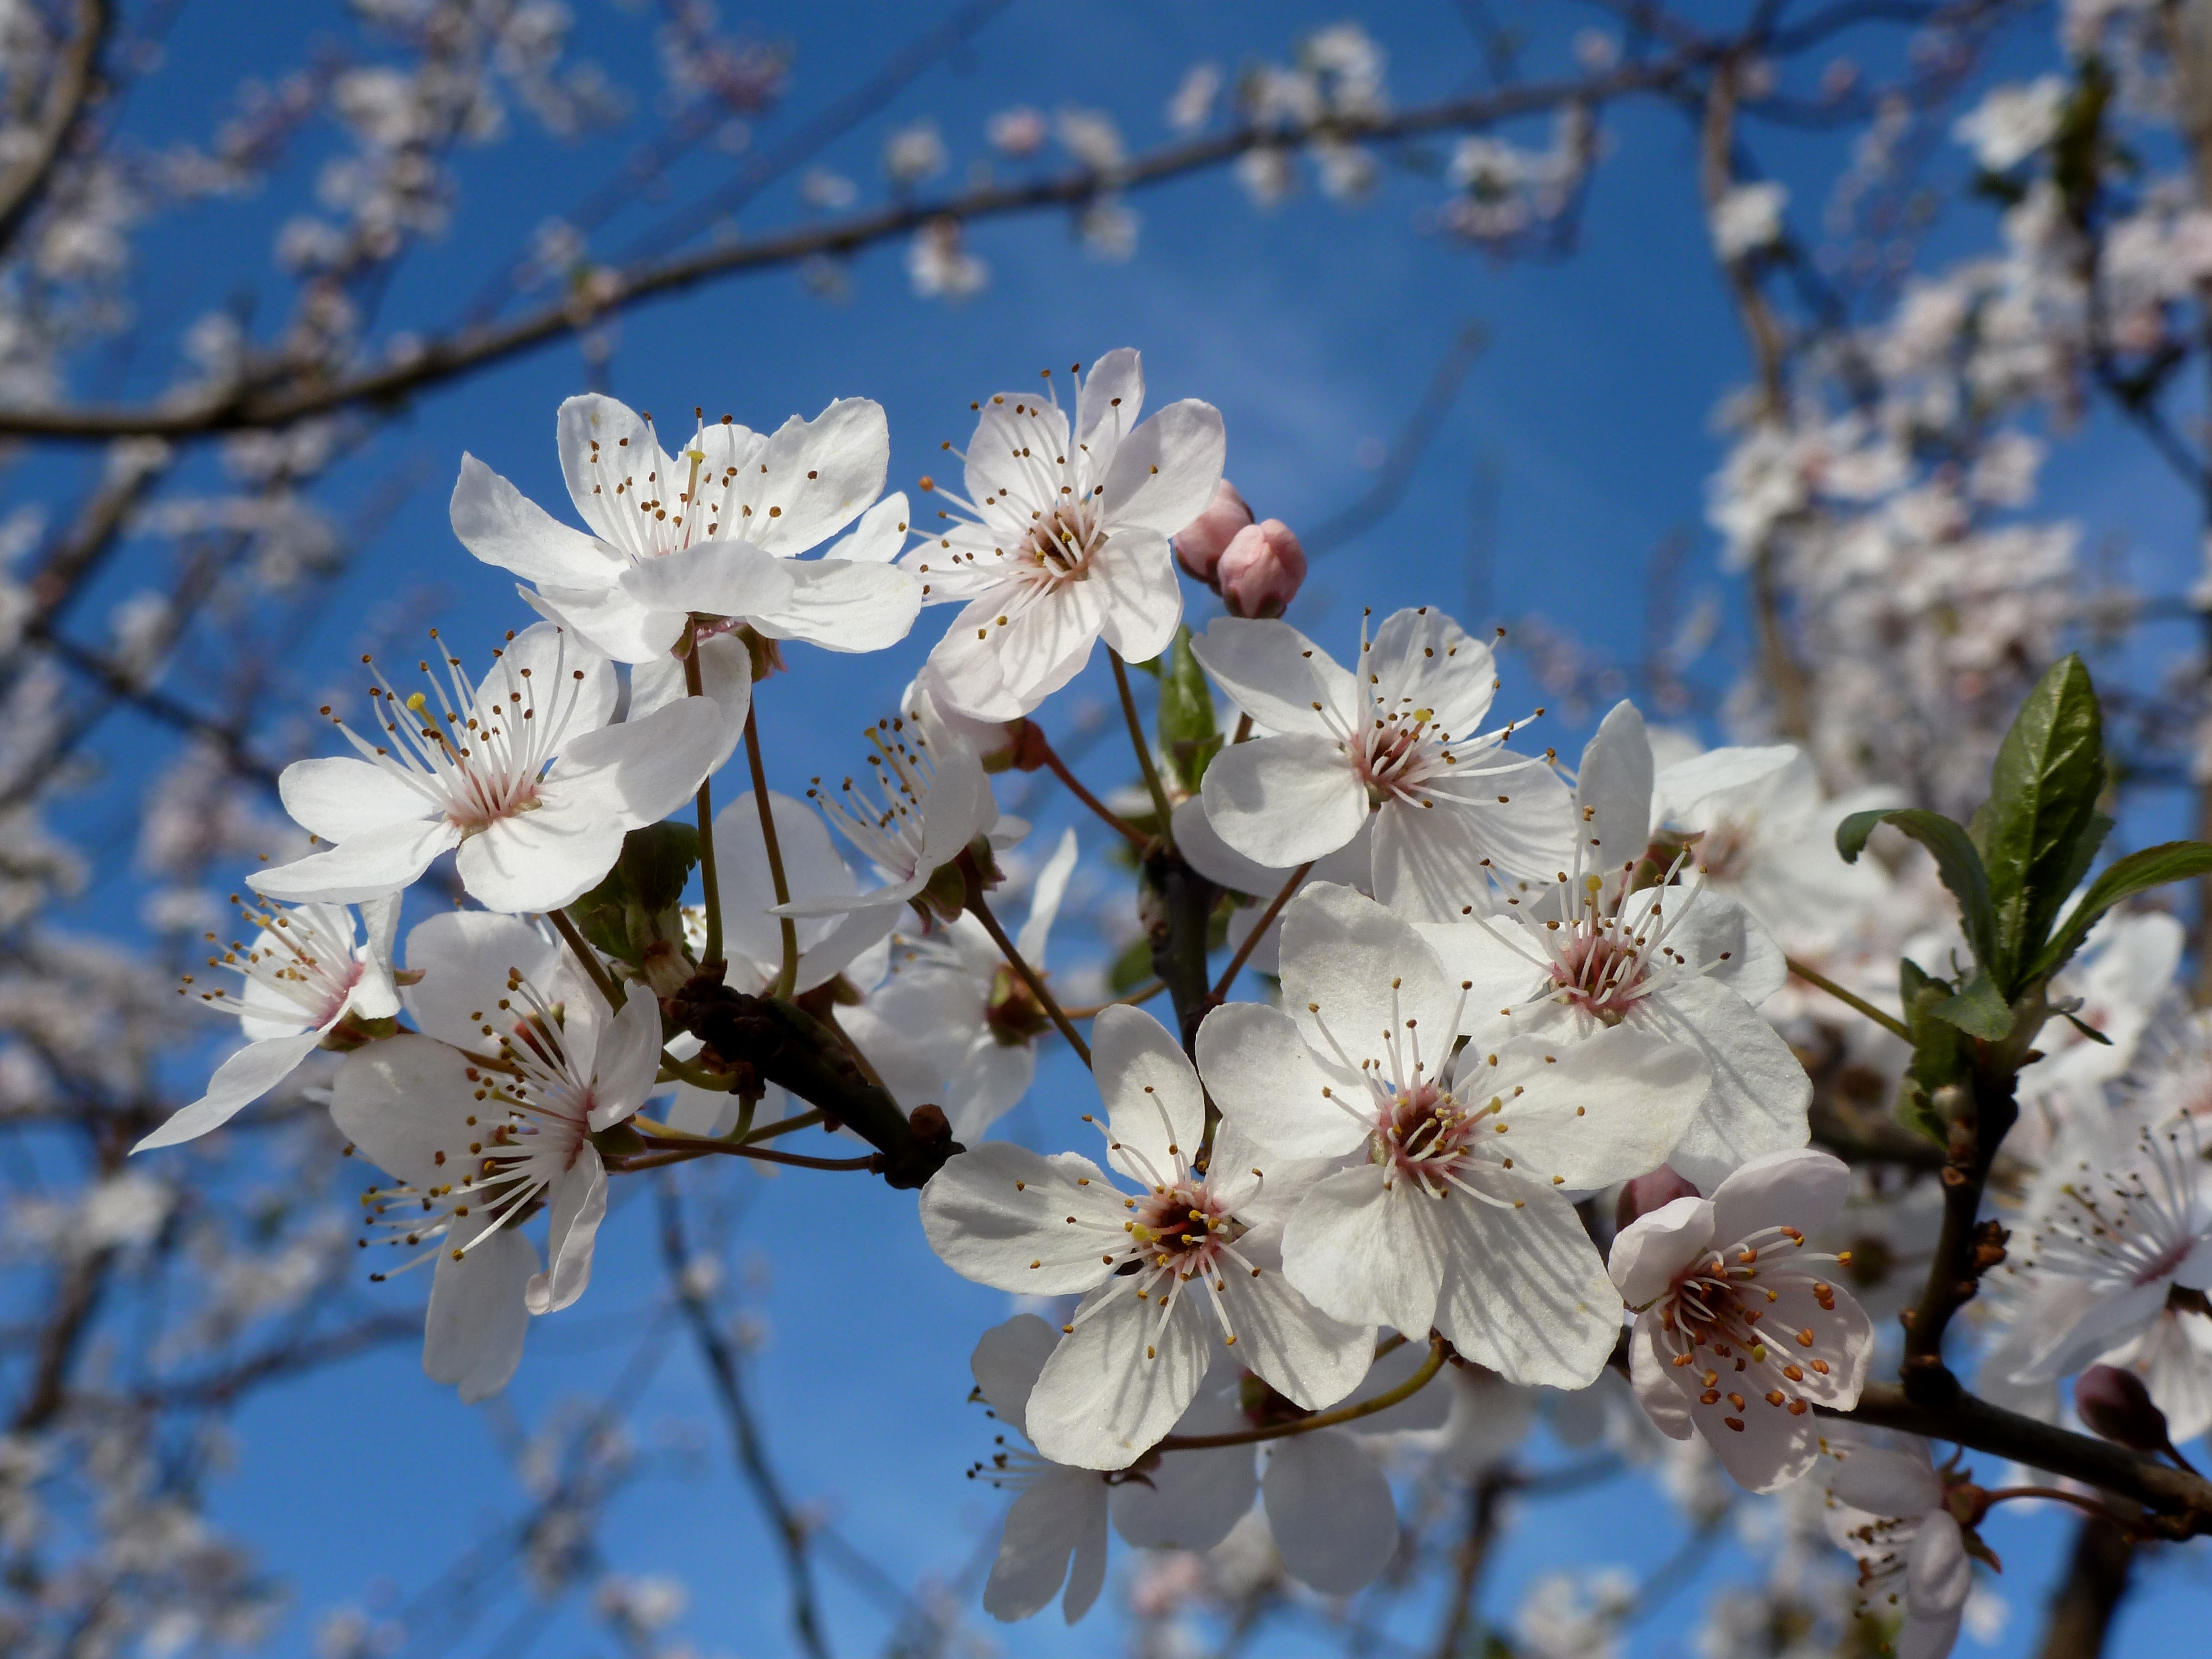
branch, blossom, light, plant, fruit, flower, petal, summer, food, spring, produce, botany, garden, flora, season, cherry blossom, flowers, bud, flowering plant, land plant